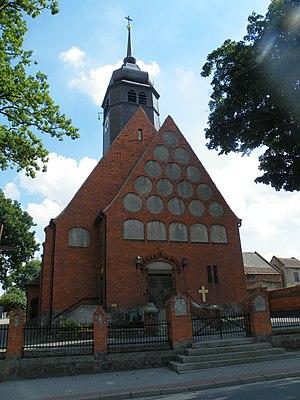
Stare Bojanowo est un village polonais de la gmina de Śmigiel dans la powiat de Kościan de la voïvodie de Grande-Pologne dans le centre-ouest de la Pologne.